National Agrarian University

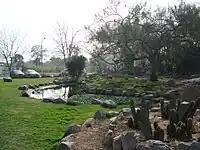
View of a small artificial lake inside the campus.

In 1901, during the government of President Eduardo López de Romaña, the creation of the National School of Agriculture and Veterinary Science was planned with the participation of a Belgian mission. The official inauguration of the school was on 22 July 1902. In 1912, the Central Agronomic Station was created with the purpose of developing the agricultural sector.